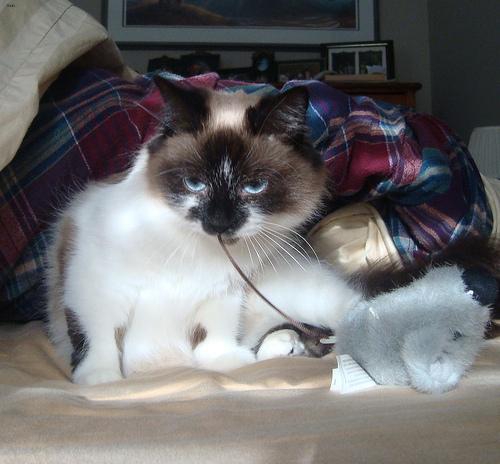
Breed: Ragdoll